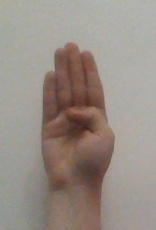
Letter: kaaf